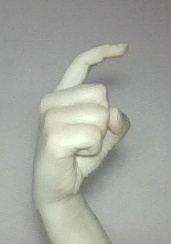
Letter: ra